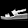
Label: Sandal